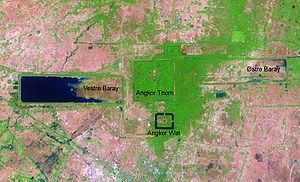
Le Baray oriental est un plan d’eau artificiel ou réservoir aujourd’hui à sec, à Angkor, au Cambodge. Il est orienté est-ouest et situé directement à l'est de la ville fortifiée d'Angkor Thom.